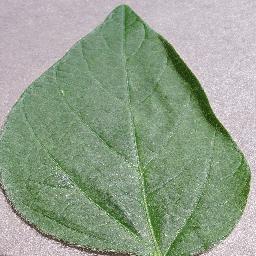
Label: Soybean___healthy